Acton, Massachusetts

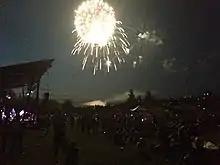
July 4, 2015 fireworks in Acton

Concord was the first inland colonial town established in the Massachusetts Bay Colony. The original boundaries of Concord included all of Acton and residents used the Acton land as grazing fields for their animals. In 1639, the first homestead was built within the modern day boundaries of the town.